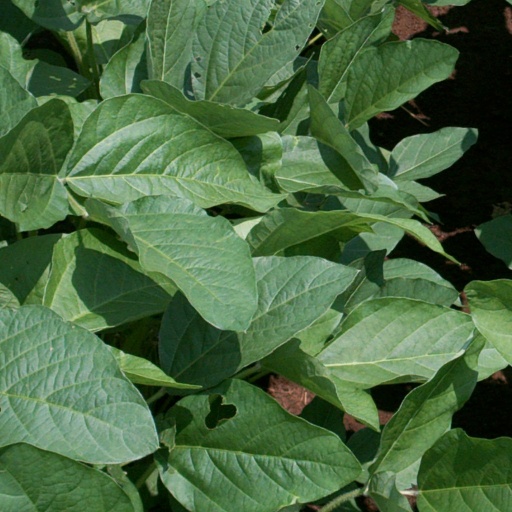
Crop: soybean